Ekur

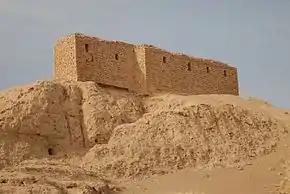
Ruins of the mountain house at Nippur

Ekur, also known as Duranki, is a Sumerian term meaning "mountain house". It is the assembly of the gods in the Garden of the gods, parallel in Greek mythology to Mount Olympus and was the most revered and sacred building of ancient Sumer.